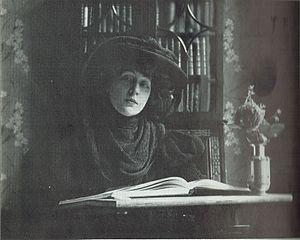
Portrait de Rosemonde Gérard circa 1900 …
Louise-Rose-Étiennette Gérard, dite Rosemonde Gérard, née le 5 avril 1866 à Paris où elle est morte le 8 juillet 1953, est une poétesse et comédienne française. Elle fut l'épouse d'Edmond Rostand.